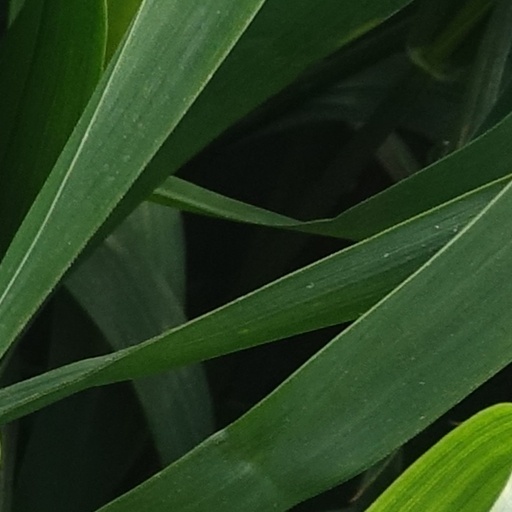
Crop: wheat